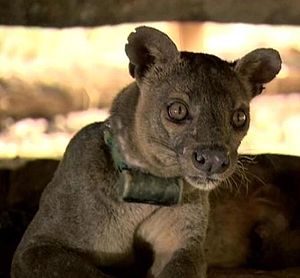
Fossa
Fossa
Fossa
Fossaen er Madagaskars største varmblodede rovdyr, skønt den kun er 60-76 cm lang og højest vejer 14 kilo. Den har en kort brun pels og minder om et stort katterovdyr, som f.eks. puma. Ligheden er udtryk for konvergent evolution og Fossaen klassificeres nu sammen med de øvrige rovdyr fra Madagaskar i en selvstændig familie, Madagaskarrovdyr, der spaltede ud fra de øvrige kattelignende rovdyr for 18-24 mill. år siden.